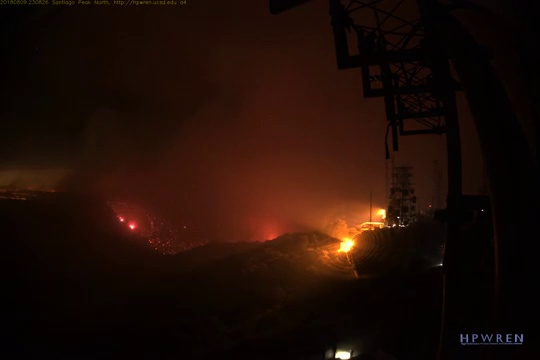
Fire: no
Smoke: yes